Albany Advertiser

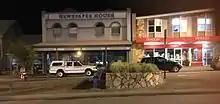
Newspaper House, York Street, Albany

The Albany Advertiser, also published as the Australian Advertiser and the Albany Advertiser and Plantagenet and Denmark Post, is a biweekly English language newspaper published for Albany and the Great Southern region in Western Australia.